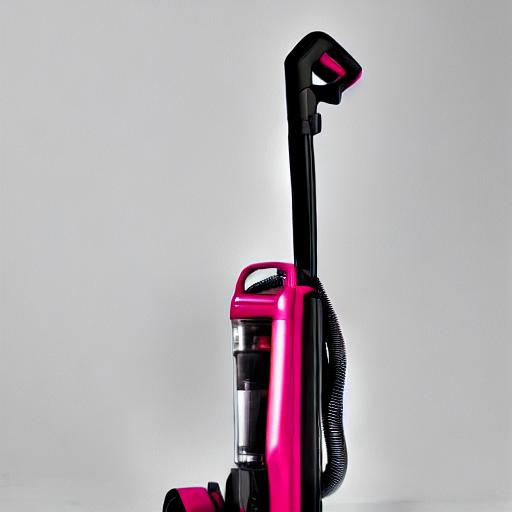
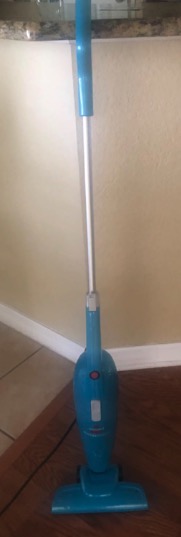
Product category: items_vacuum
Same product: no